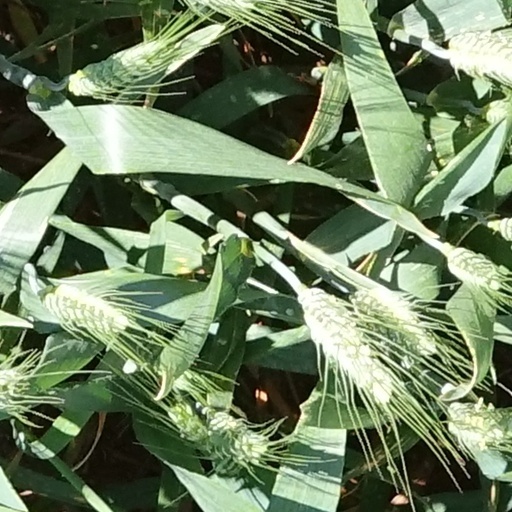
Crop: wheat